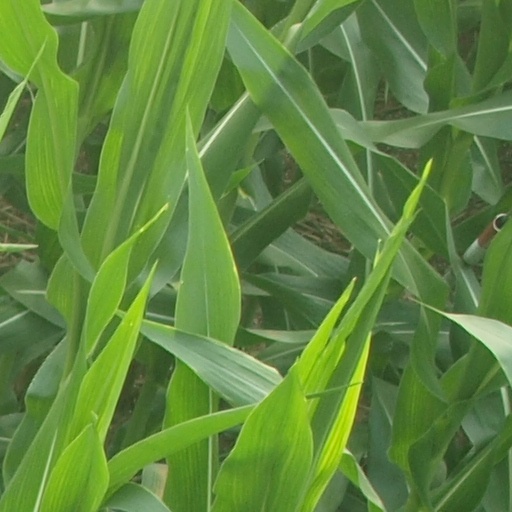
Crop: maize; corn